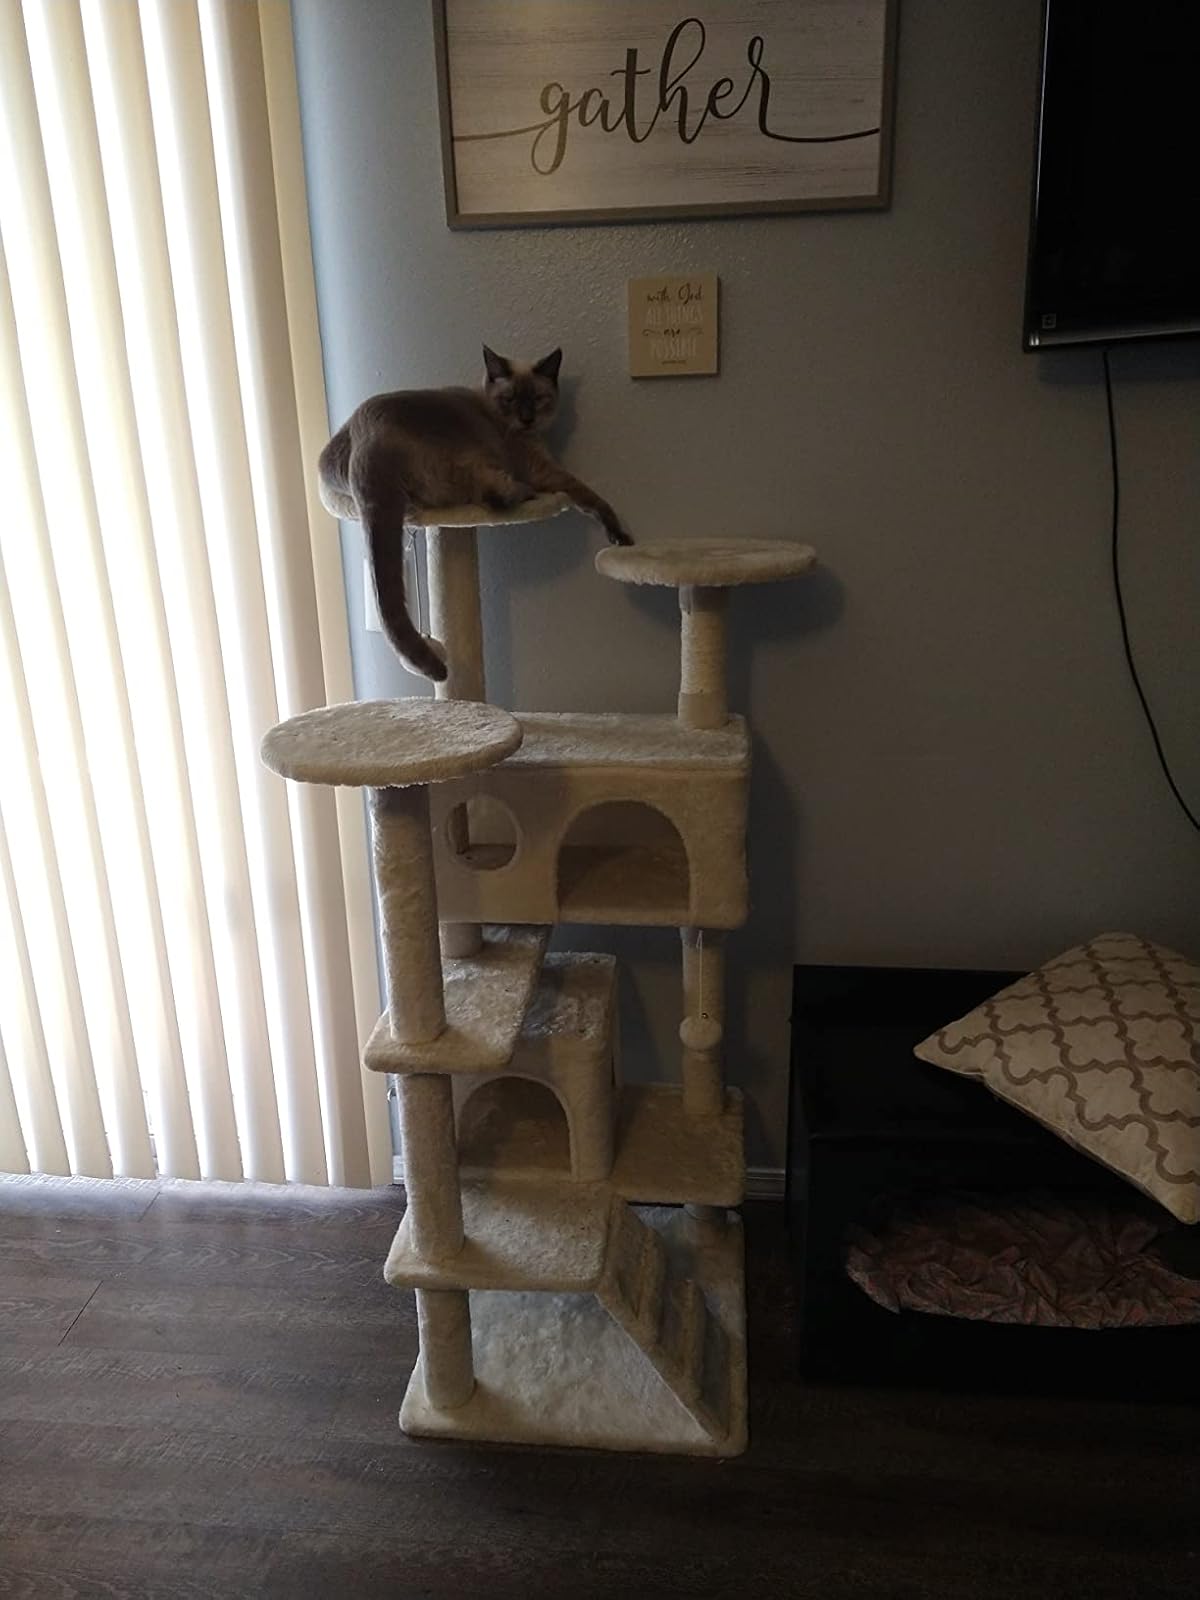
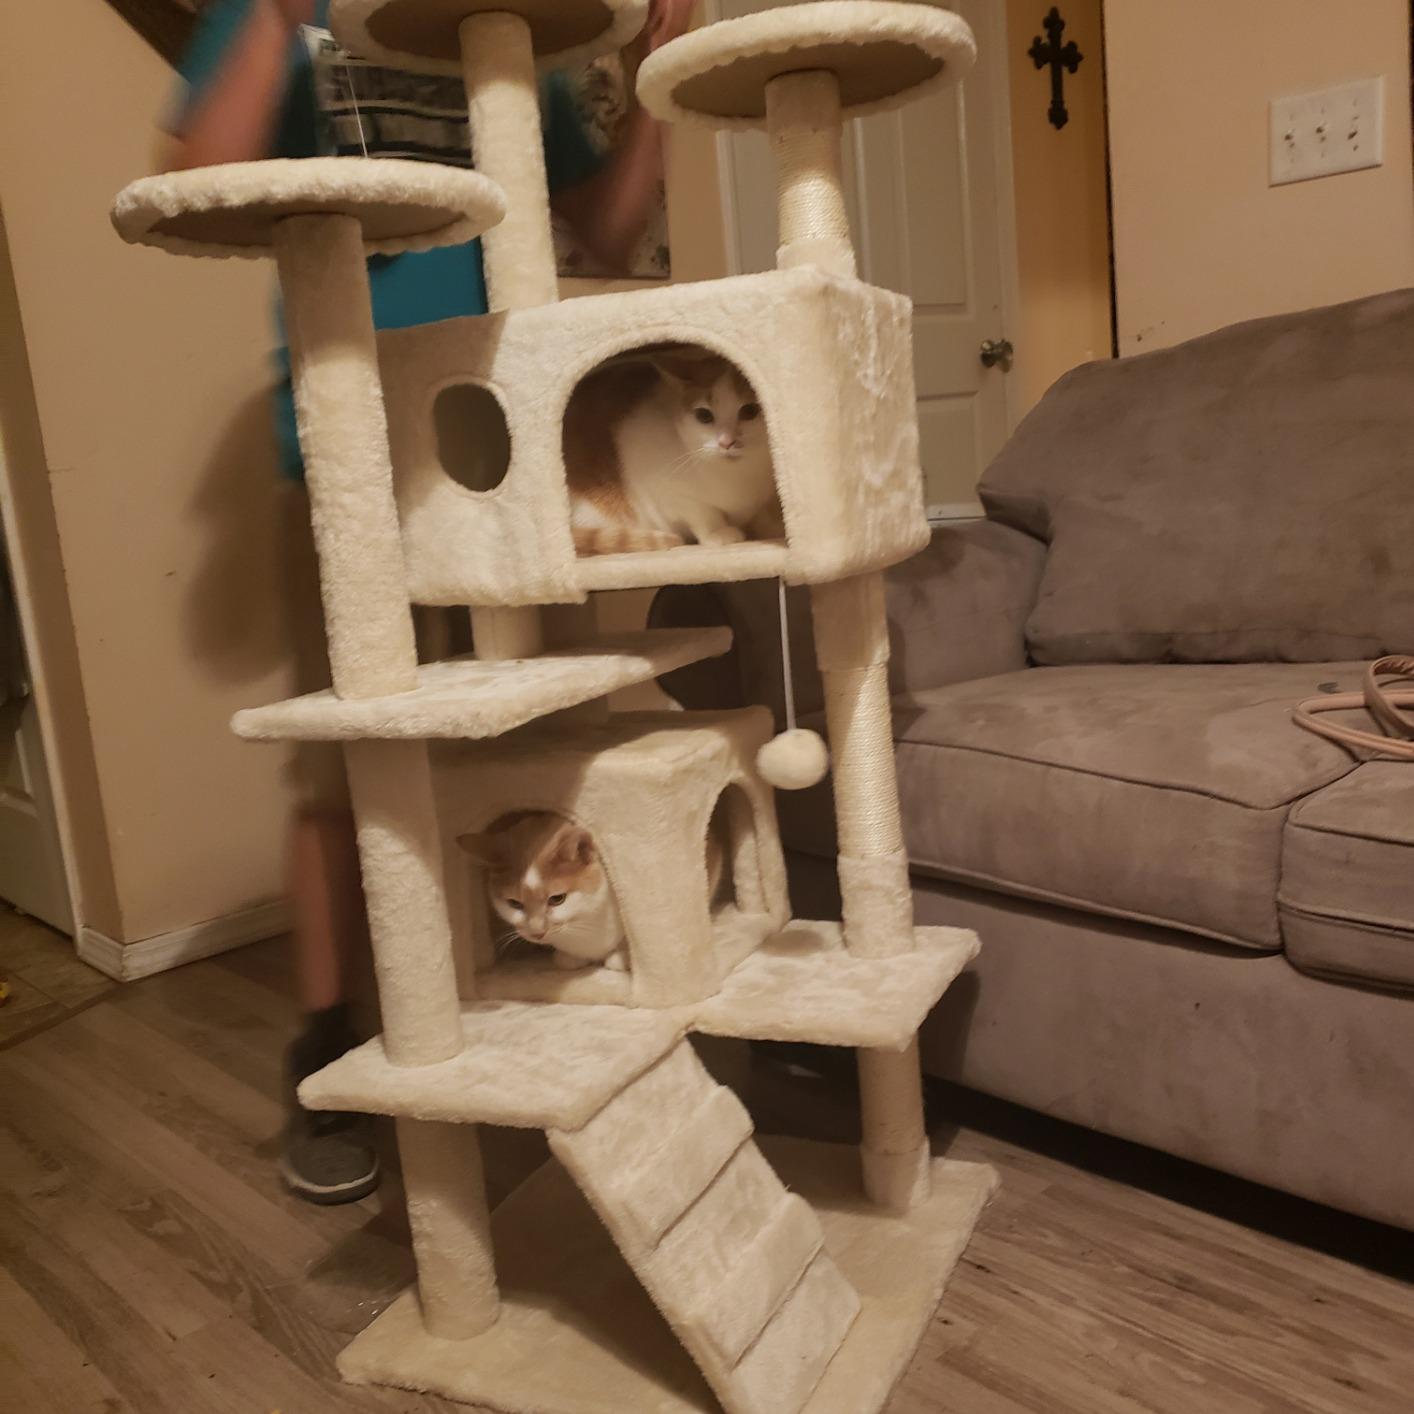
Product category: items_cat tree
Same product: yes